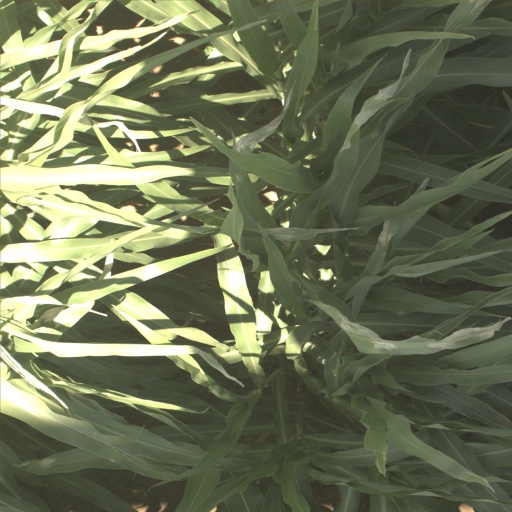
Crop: sorghum